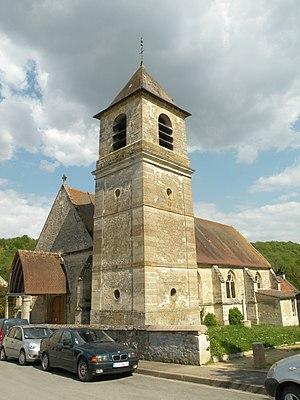
eglise de la commune de Blaincourt-lès-Précy, oise france
Blaincourt-lès-Précy est une commune française située dans le département de l'Oise en région Hauts-de-France. Ses habitants sont appelés les Blaincourtois.
Cet article recense les monuments historiques de l'est de l'Oise, en région des Hauts-de-France, en France.